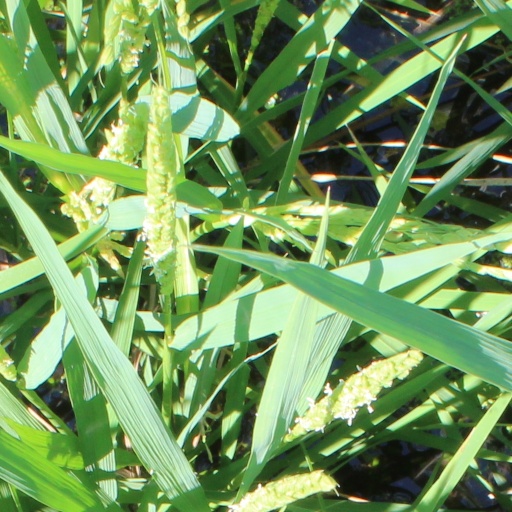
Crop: rice